Documentary photography

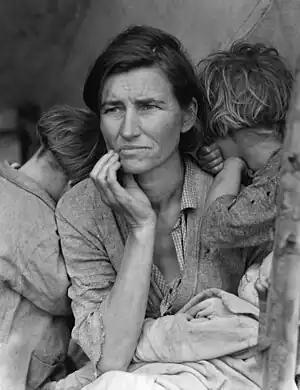
"Migrant Mother" (1936) by Dorothea Lange, during the Great Depression

Documentary photography usually refers to a popular form of photography used to chronicle events or environments both significant and relevant to history and historical events as well as everyday life. It is typically undertaken as professional photojournalism, or real life reportage, but it may also be an amateur, artistic, or academic pursuit. Social documentary photography aims to draw the public's attention to social issues or to the life of underprivileged people.